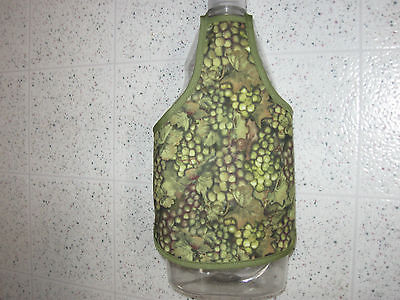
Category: toaster